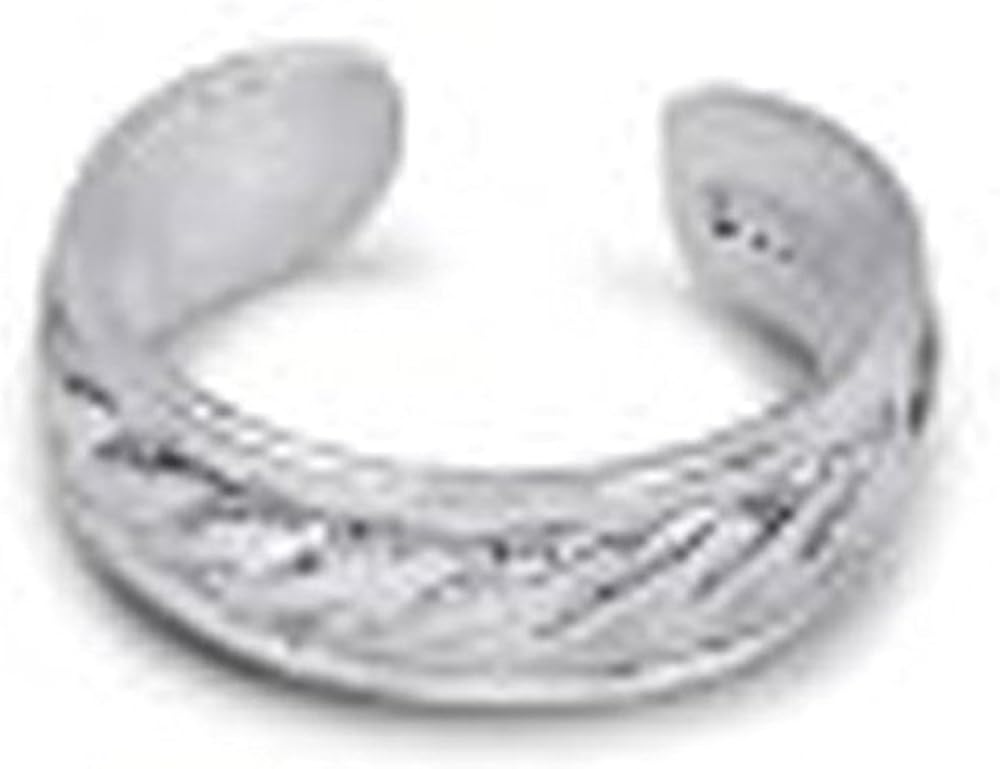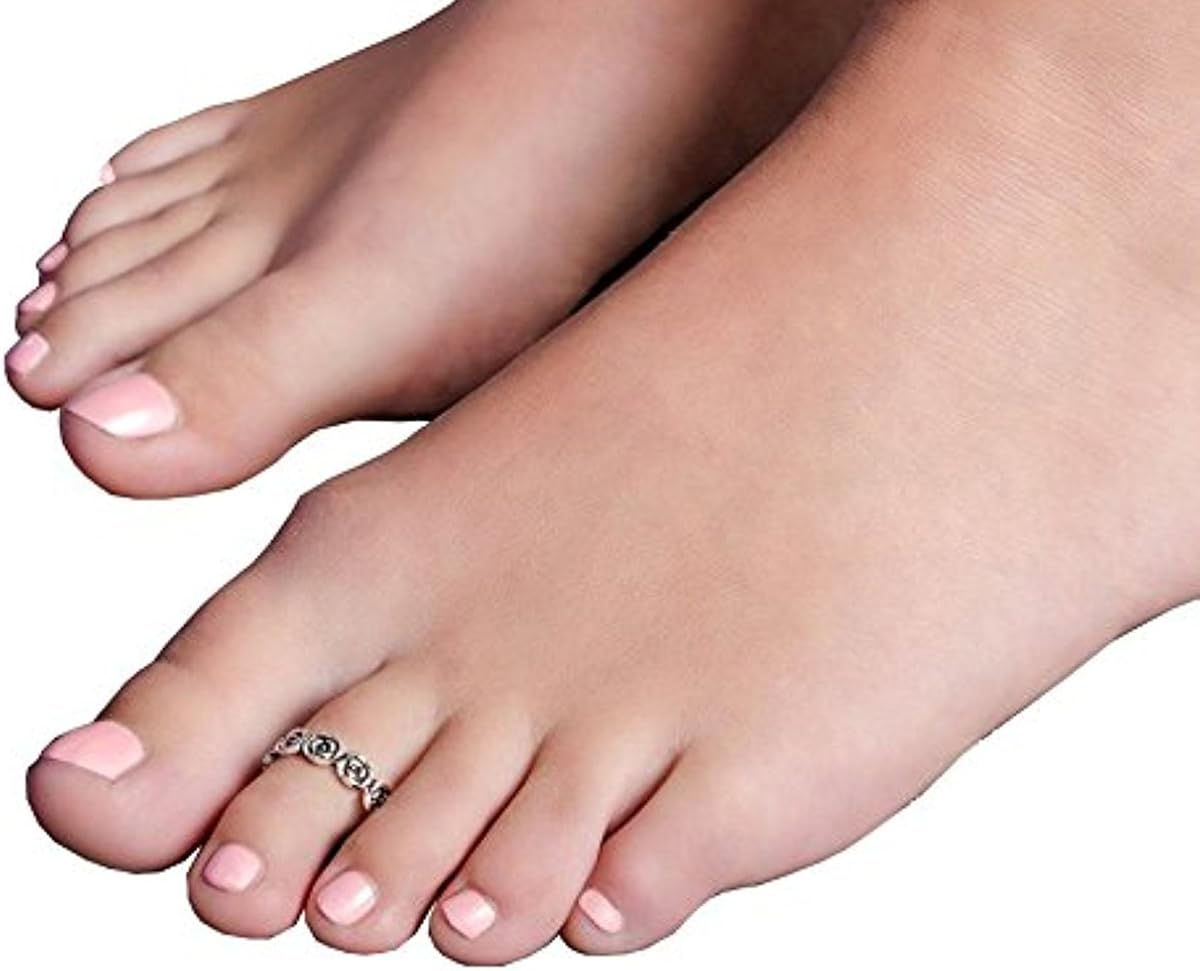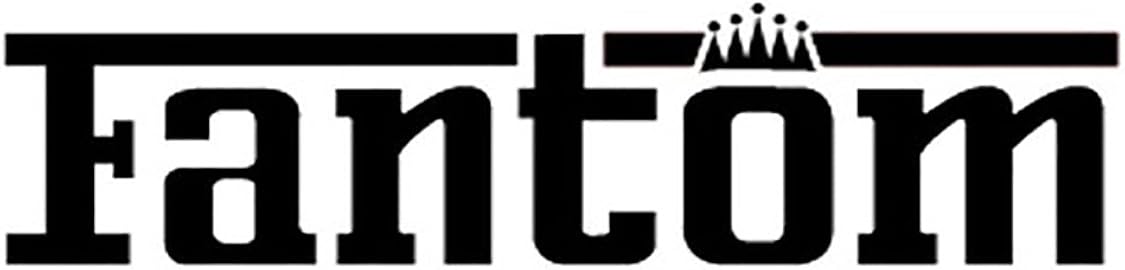
FANTOM JEWELRY 925 Solid Sterling Silver Hypoallergenic World of Toe Rings - One Size Adjustable Fit Choose Your Style
Category: AMAZON FASHION
Classic toe ring for everyday wear.
Features: Toe Ring Collection Unique Style | 925 Sterling Silver Toe Ring | Flexible Design Sterling Silver | One Size Fits All – Hypoallergenic | Matt finish design - half shine